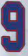
Number: 9